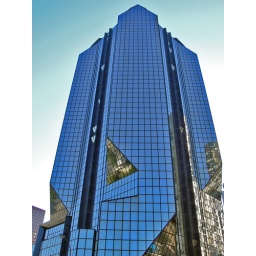
A large glass building in Paris. The building was situated near Parc Andre Citroen.